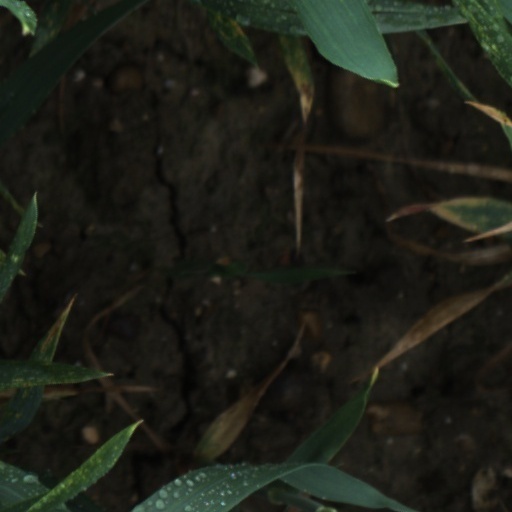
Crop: wheat